Population history of the Indigenous peoples of the Americas

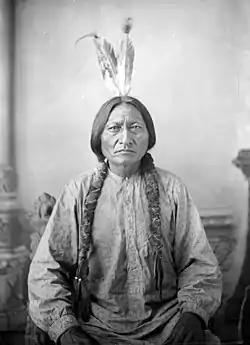
Chief Sitting Bull

Genetic diversity and population structure in the American land mass using DNA micro-satellite markers (genotype) sampled from North, Central, and South America have been analyzed against similar data available from other Indigenous populations worldwide. The Amerindian populations show a lower genetic diversity than populations from other continental regions. Decreasing genetic diversity with increasing geographic distance from the Bering Strait can be seen, as well as a decreasing genetic similarity to Siberian populations from Alaska (genetic entry point). A higher level of diversity and lower level of population structure in western South America compared to eastern South America is observed. A relative lack of differentiation between Mesoamerican and Andean populations is a scenario that implies coastal routes were easier than inland routes for migrating peoples (Paleo-Indians) to traverse. The overall pattern that is emerging suggests that the Americas were recently colonized by a small number of individuals (effective size of about 70–250), and then they grew by a factor of 10 over 800–1,000 years. The data also show that there have been genetic exchanges between Asia, the Arctic and Greenland since the initial peopling of the Americas. A new study in early 2018 suggests that the effective population size of the original founding population of Native Americans was about 250 people.